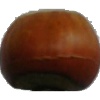
Label: nut_forest